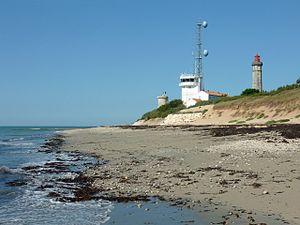
L'ancienne tour Vauban, le Phare des Baleines et le sémaphore.
Le phare des Baleines est situé à la pointe ouest de l'île de Ré, sur la commune de Saint-Clément-des-Baleines.
L’île de Ré est une île française située dans le golfe de Gascogne, au large des côtes aunisiennes.
Saint-Clément-des-Baleines est une commune du sud-ouest de la France, située sur l'île de Ré, dans le département de la Charente-Maritime. Ses habitants sont appelés les Villageois et les Villageoises.